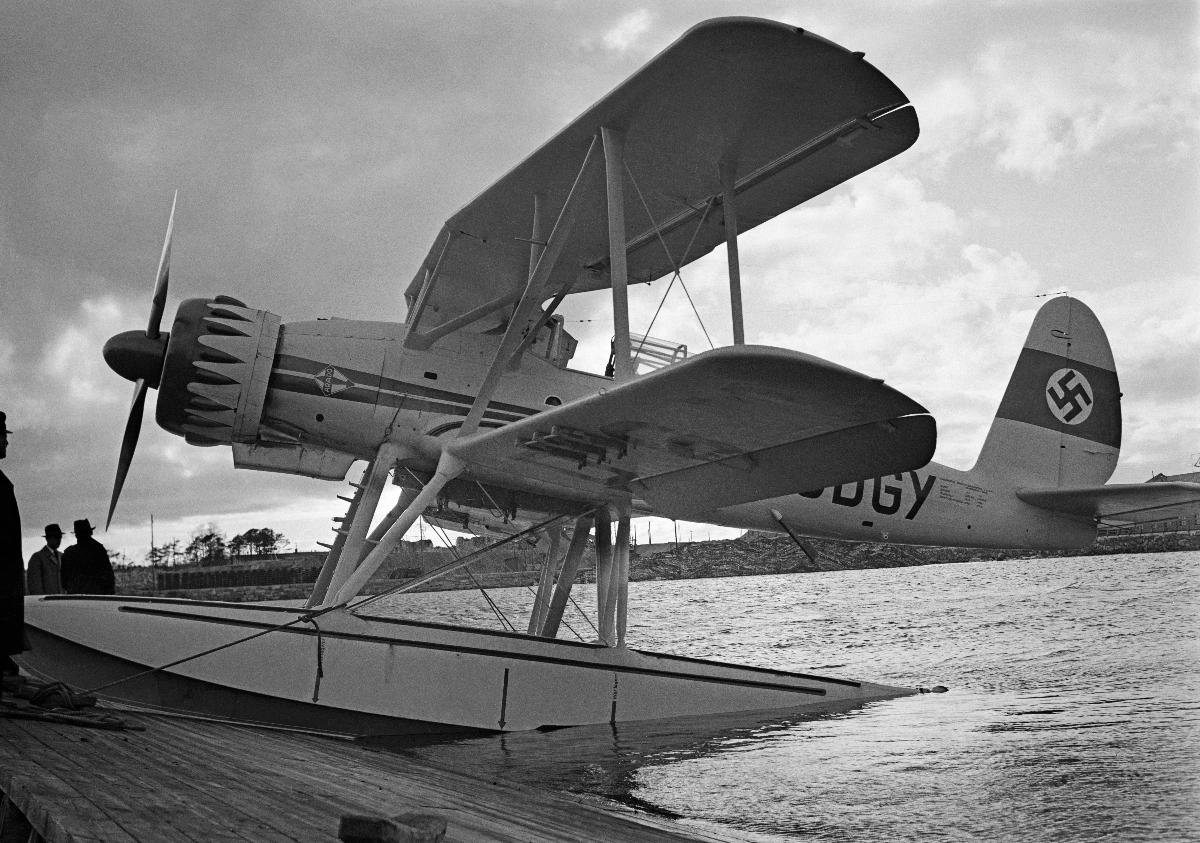
Kansainvälinen ilmailunäyttely SILI
Internationella luftfartsutställningen SILI; International Aviation Expo SILI
sisällön kuvaus: Kansainvälinen ilmailunäyttely SILI Helsingissä toukokuussa 1938. Saksalainen taistelulentokone AR-95 Kellosaarella 8.5.1938. content description: The International Aviation Expo SILI in Helsinki May 1938. The German fighter AR-95 on Kellosaari 8.5.1938. innehållsbeskrivning: Internationella luftfartsutställningen SILI i Helsingfors 1938. Det tyska stridsplanet AR-95 uppdraget på Skällarn 8.5.1938.
Kuvaaja: Sundström, Hugo, kuvaaja
Vuosi: 1938
Paikka: Suomi, Uusimaa, Helsinki
Aiheet: HBL; lentokoneet; sotilaslentokoneet; kaksitasokoneet; vesilentokoneet; vesitasot; saksalaiset; flygplan; stridsflygplan; tyska; sjöflygplan; biplan; AR-95; airplanes; aeroplanes; fighters; german; biplanes; seaplanes; military aircrafts; hydroplanes; Germans; militärflygplan; hydroplan; tyskar